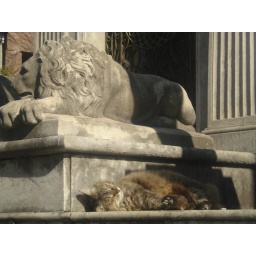
Two sleeping lions. The only time I saw cats was in the cemetary. :D